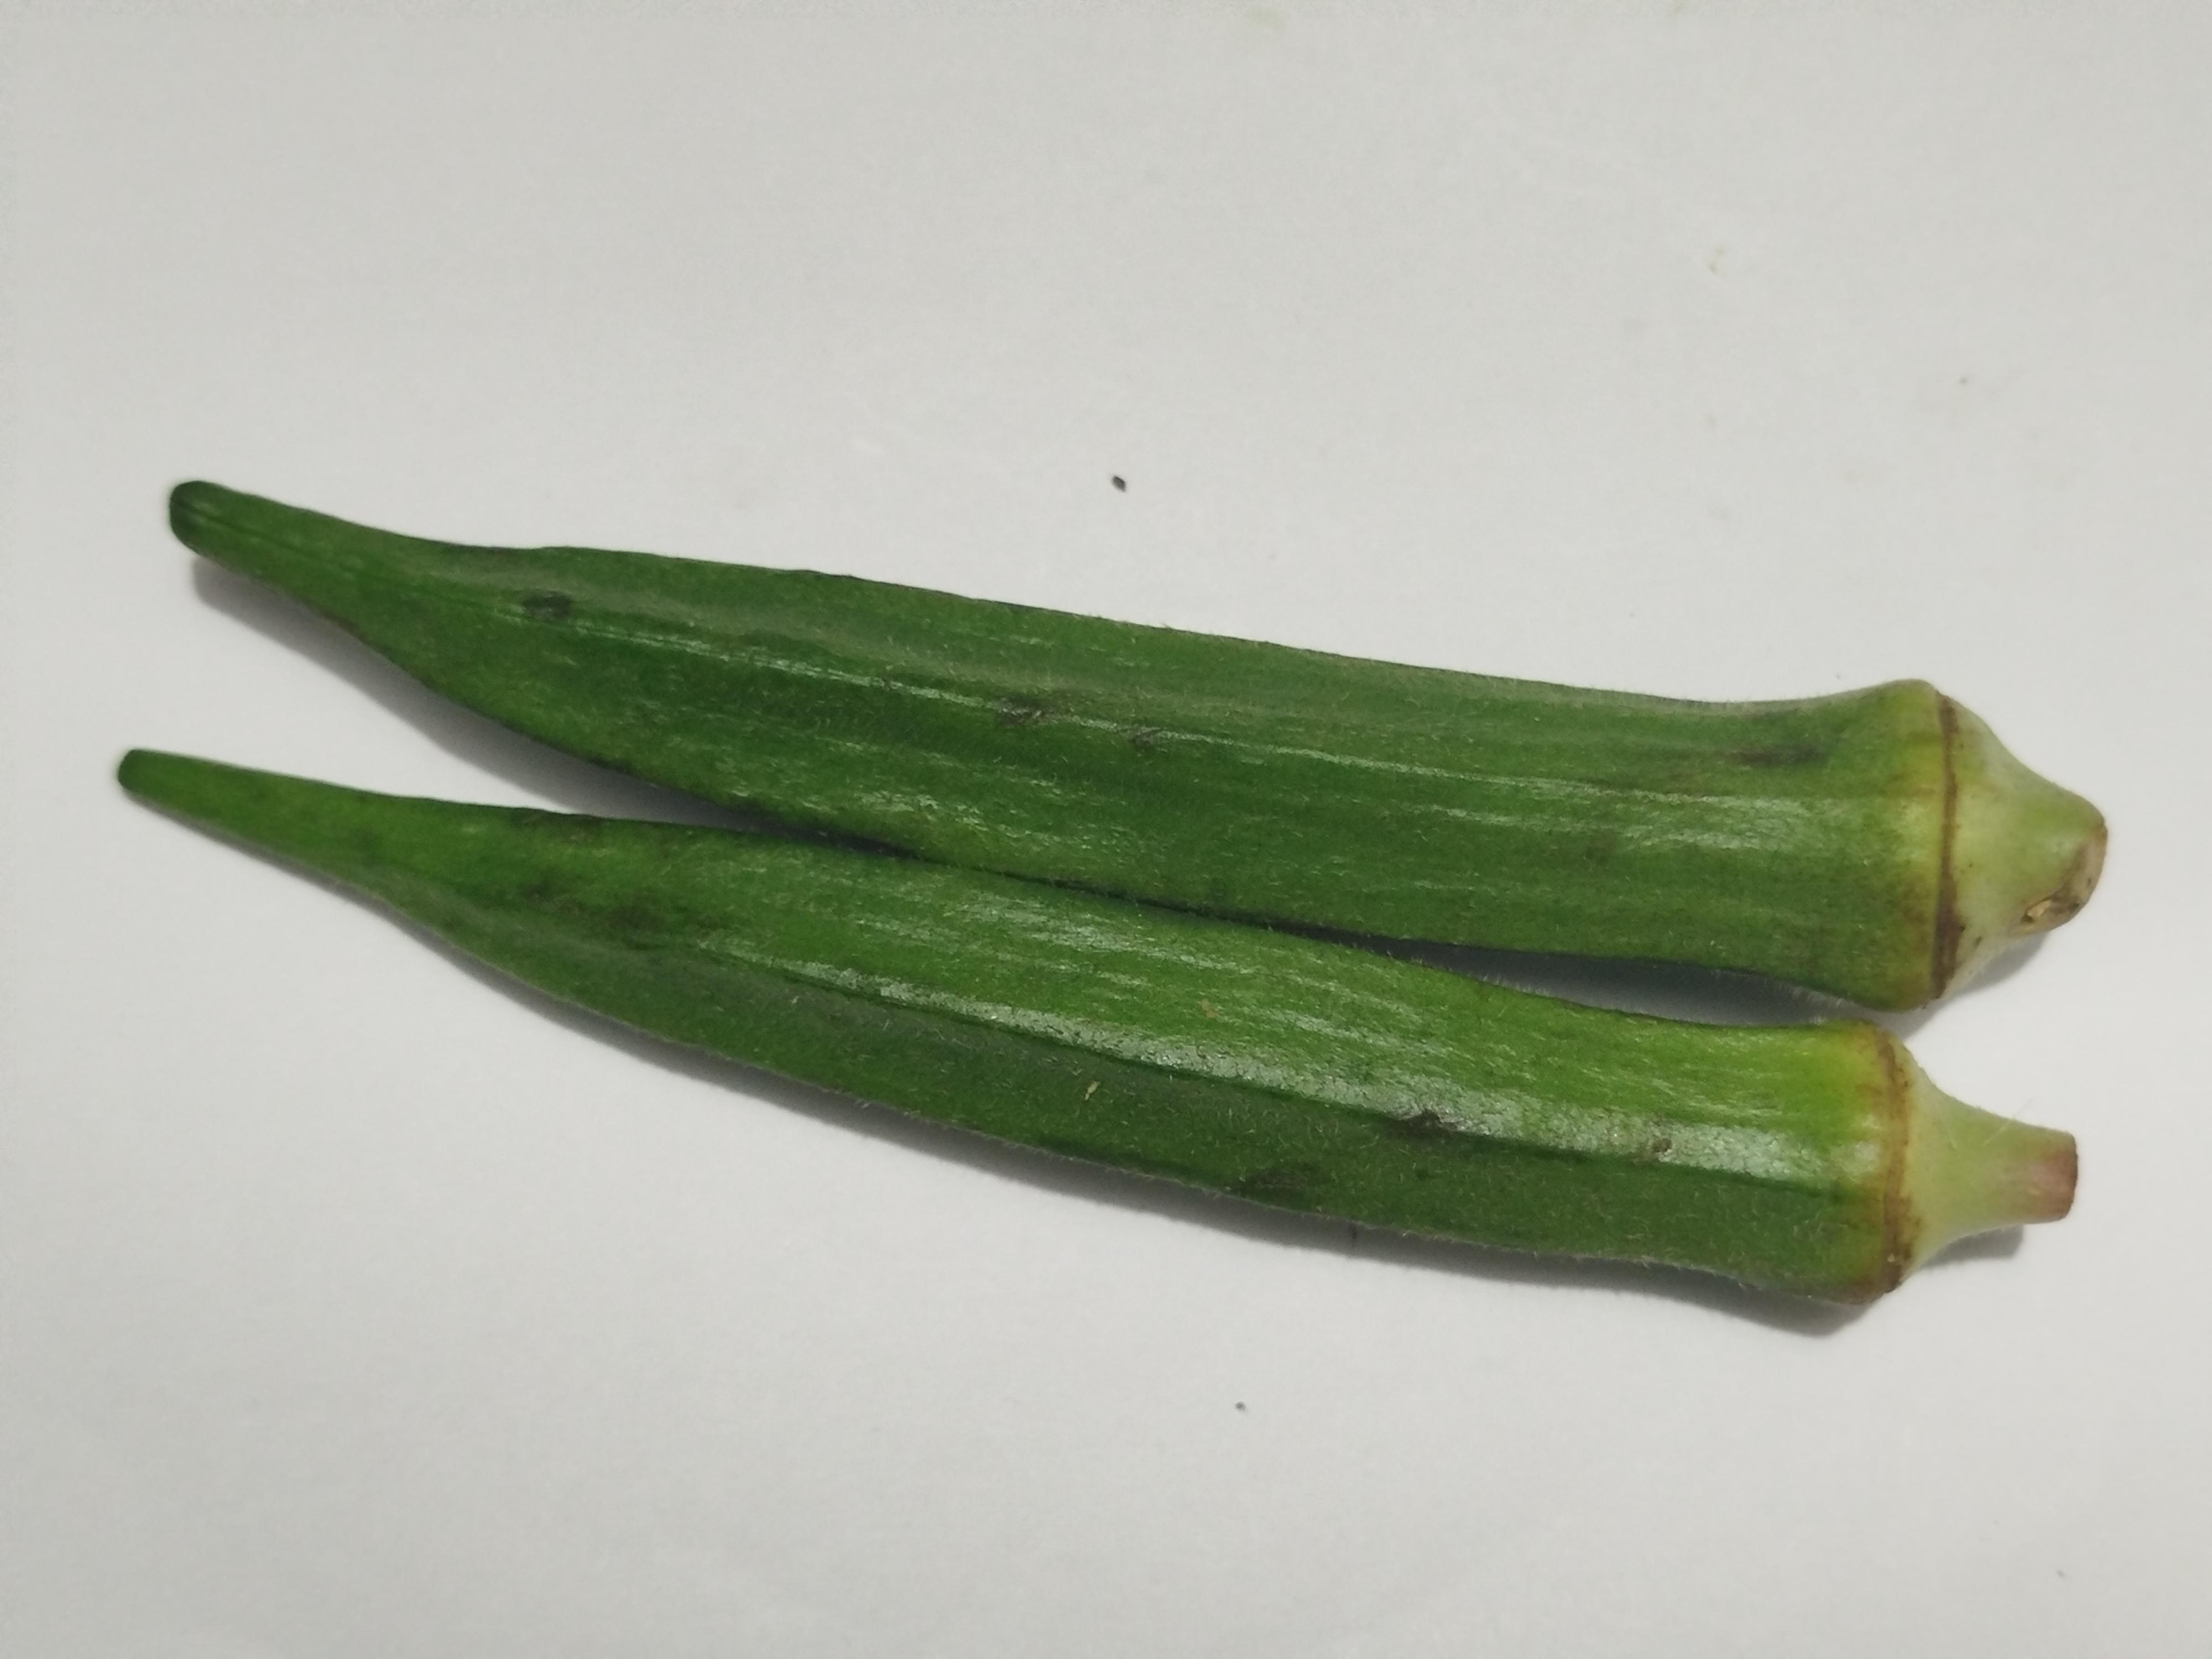
Label: Ladies finger